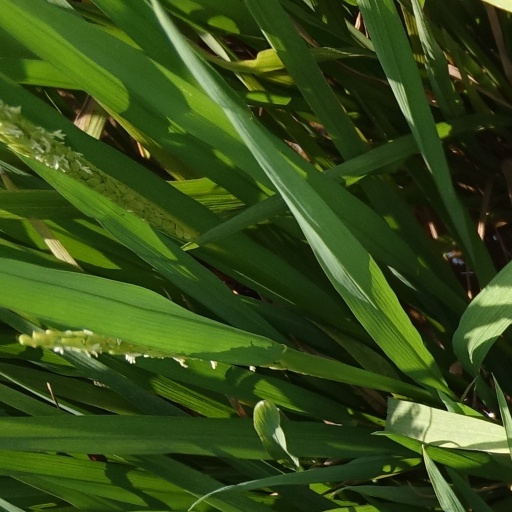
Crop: rice